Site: brandenburg
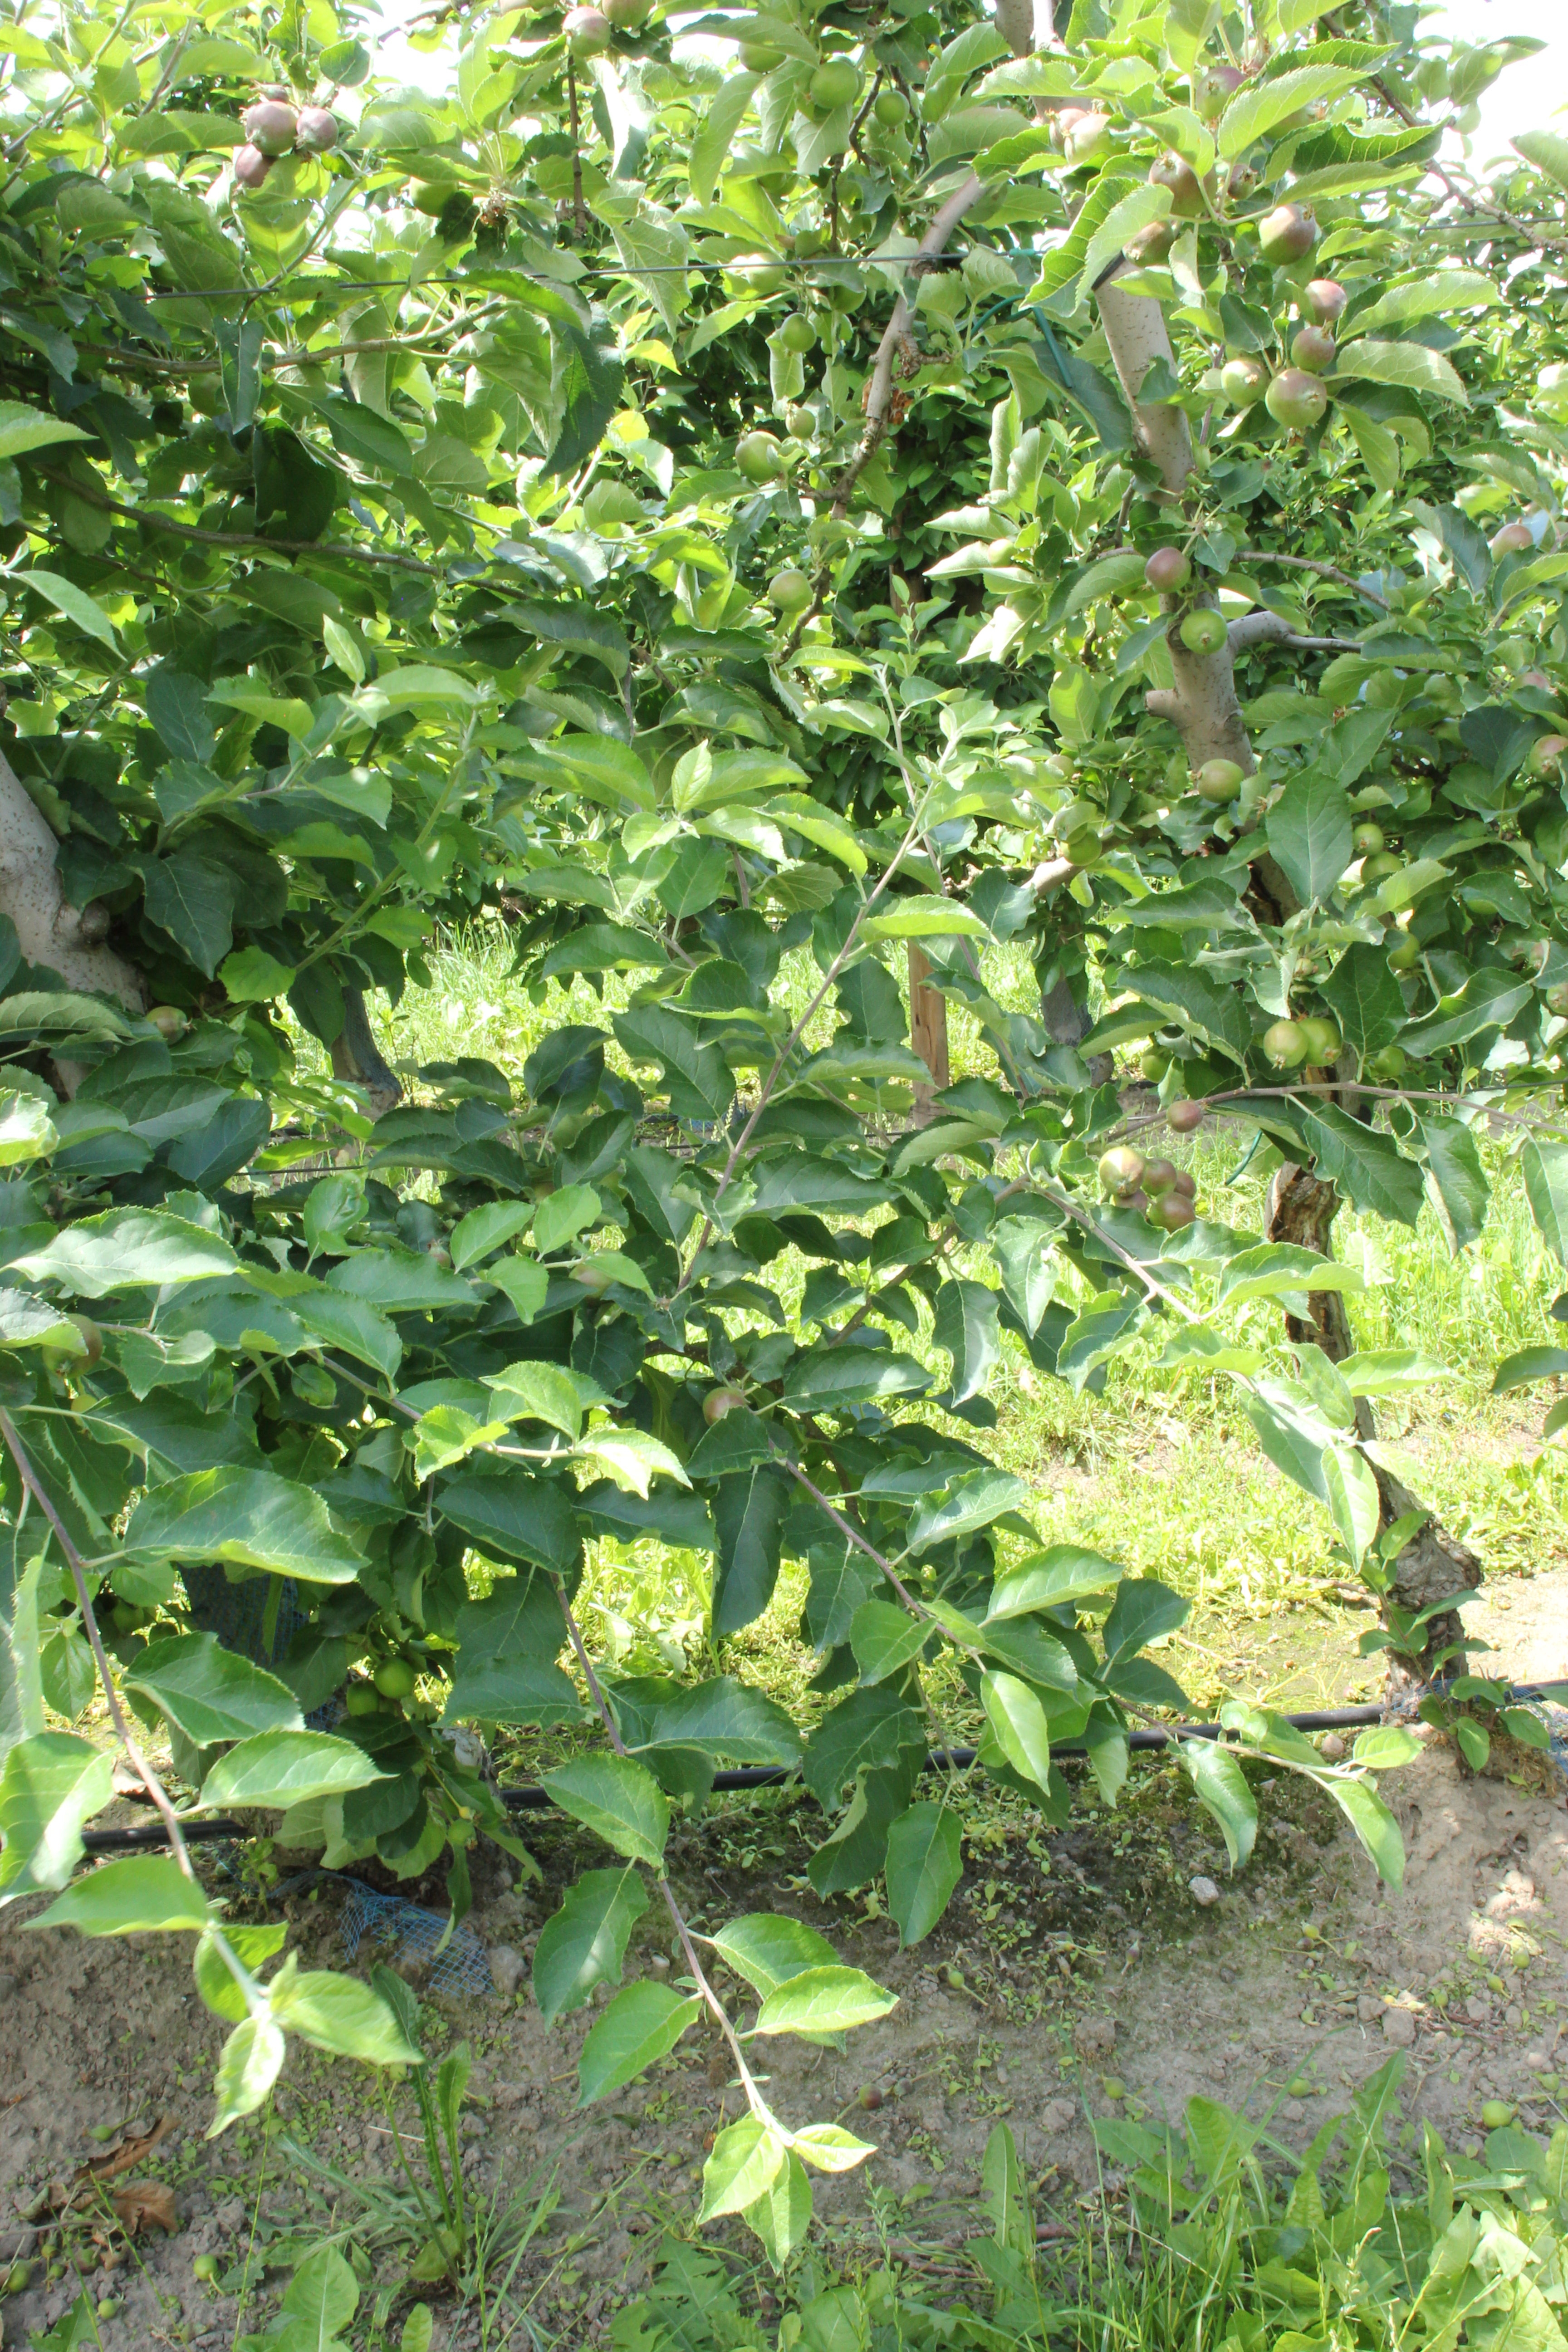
Growth stage (BBCH 73): Development of fruit